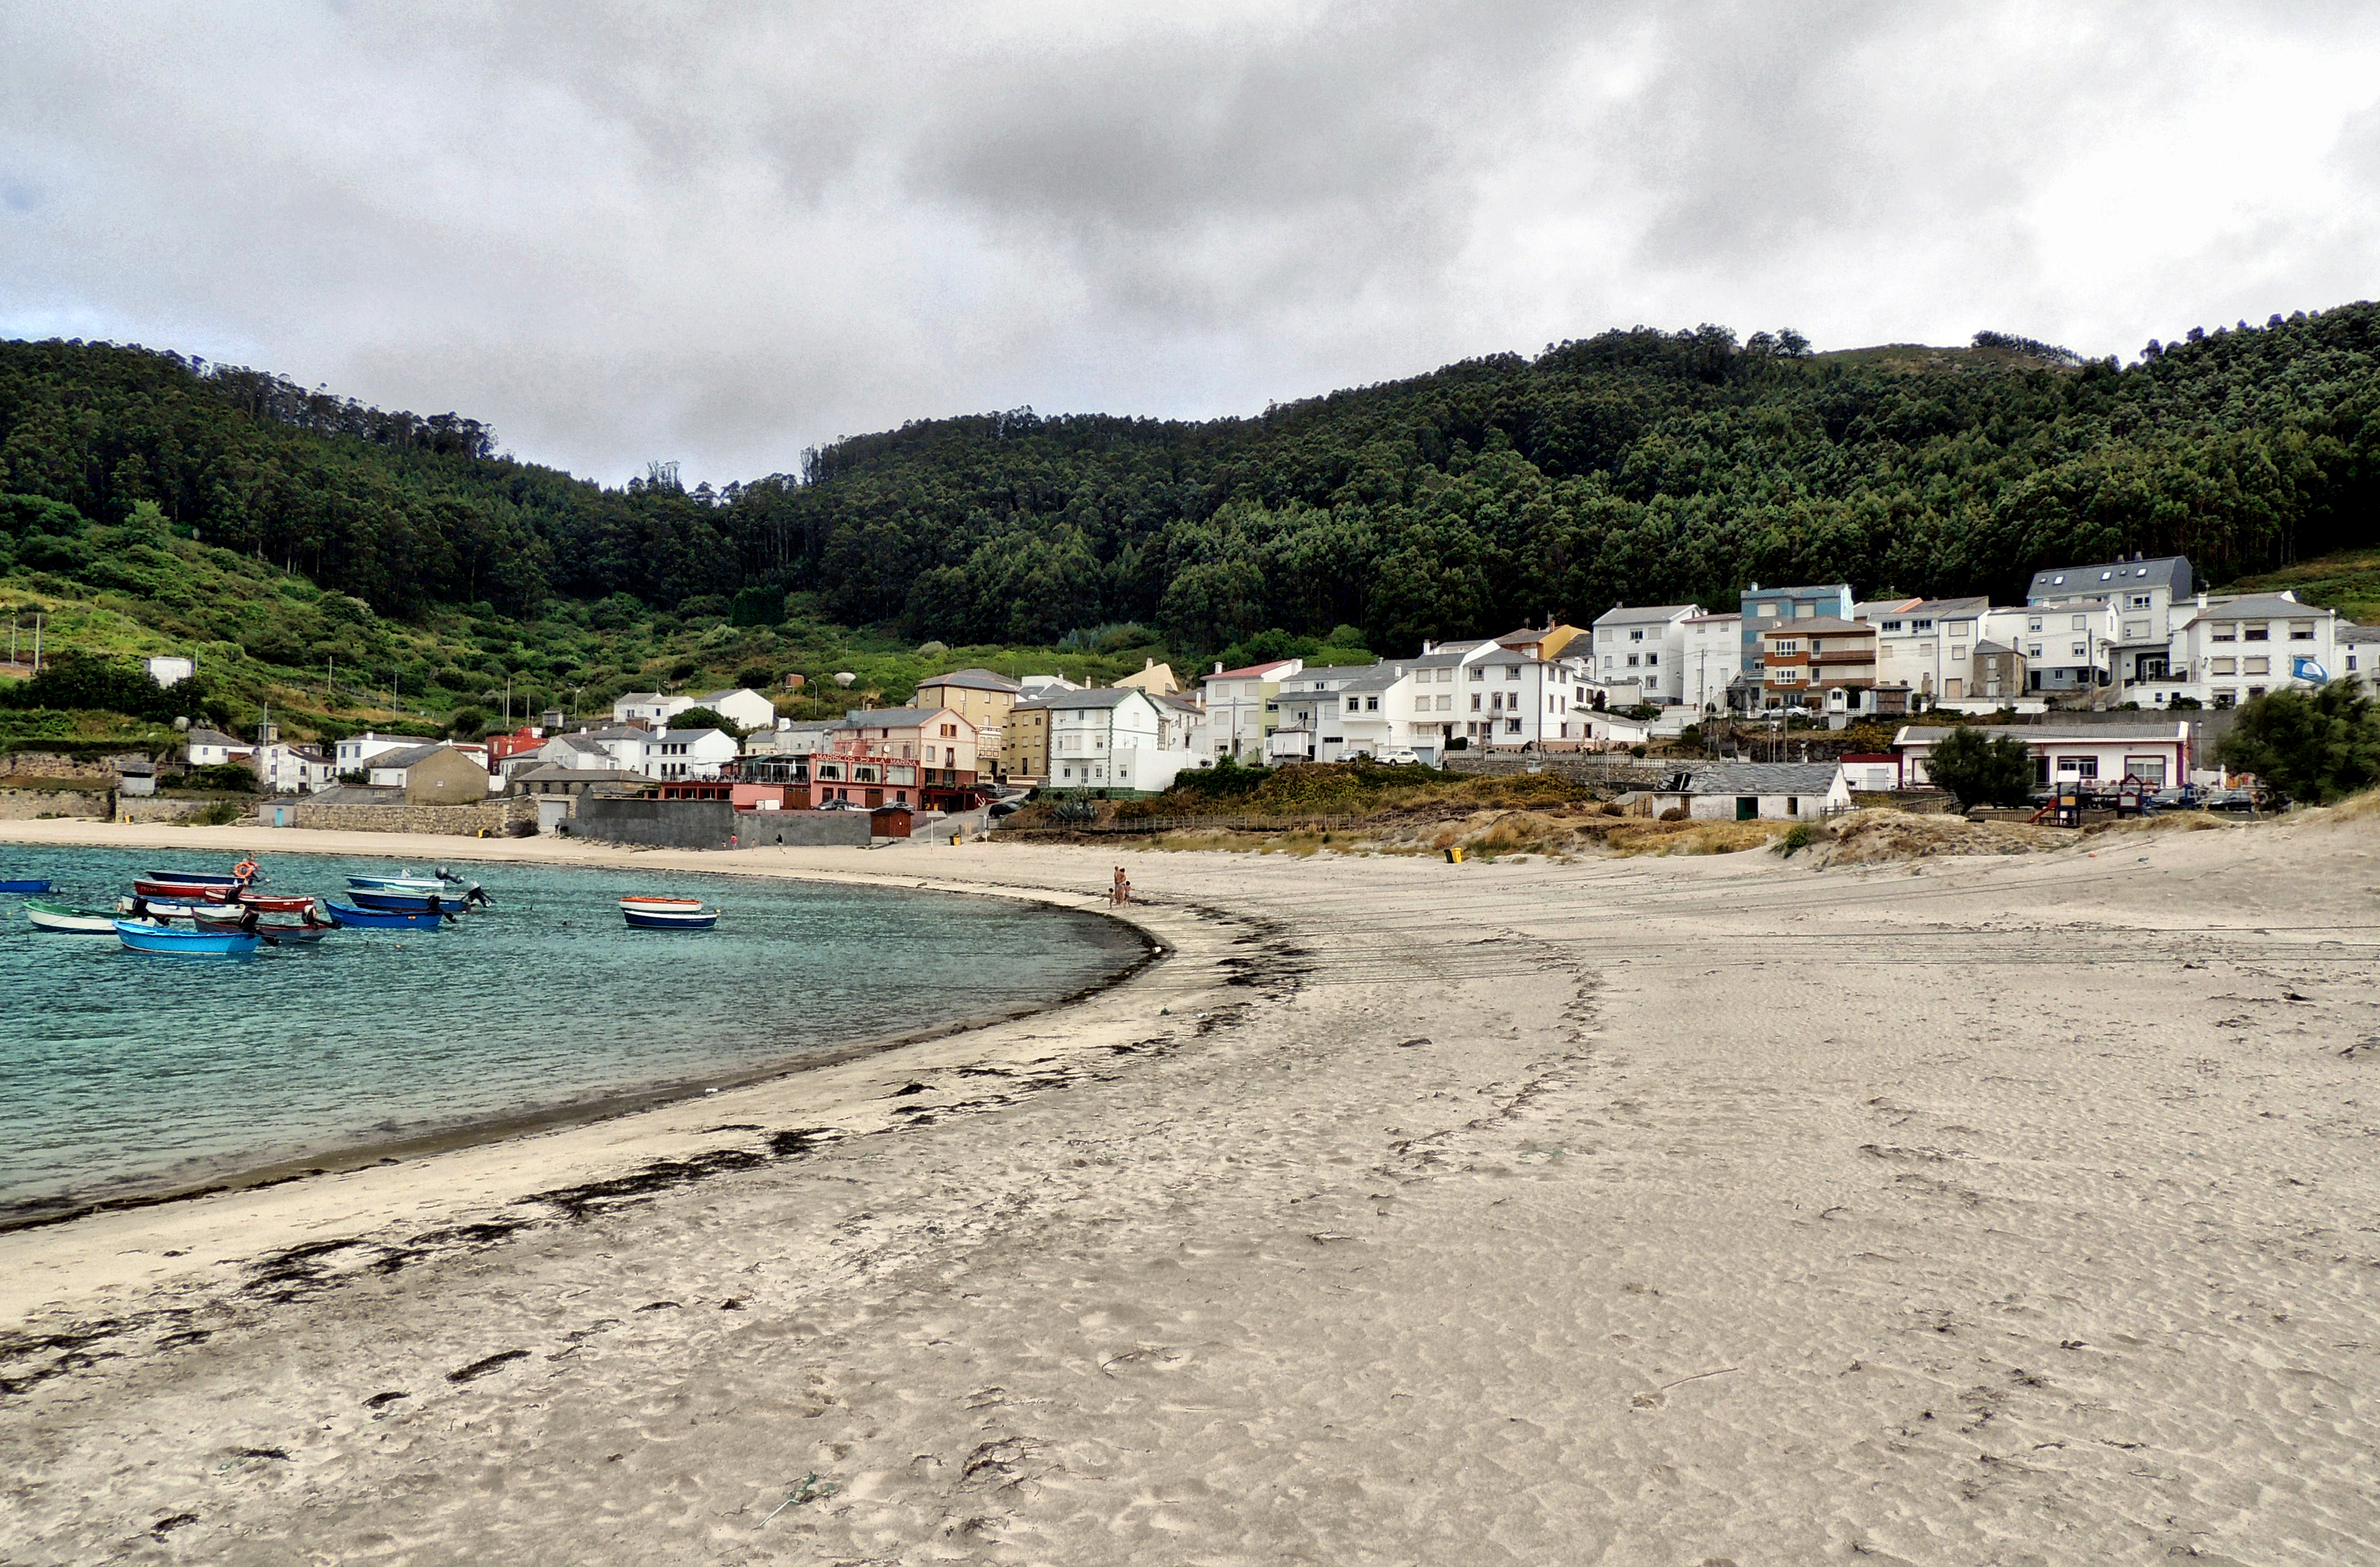
beach, sea, coast, shore, vacation, cove, bay, body of water